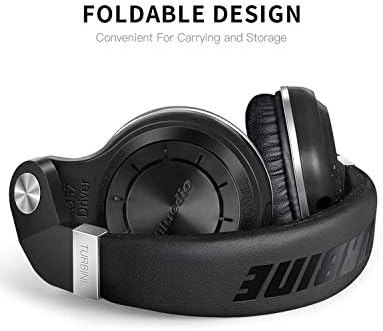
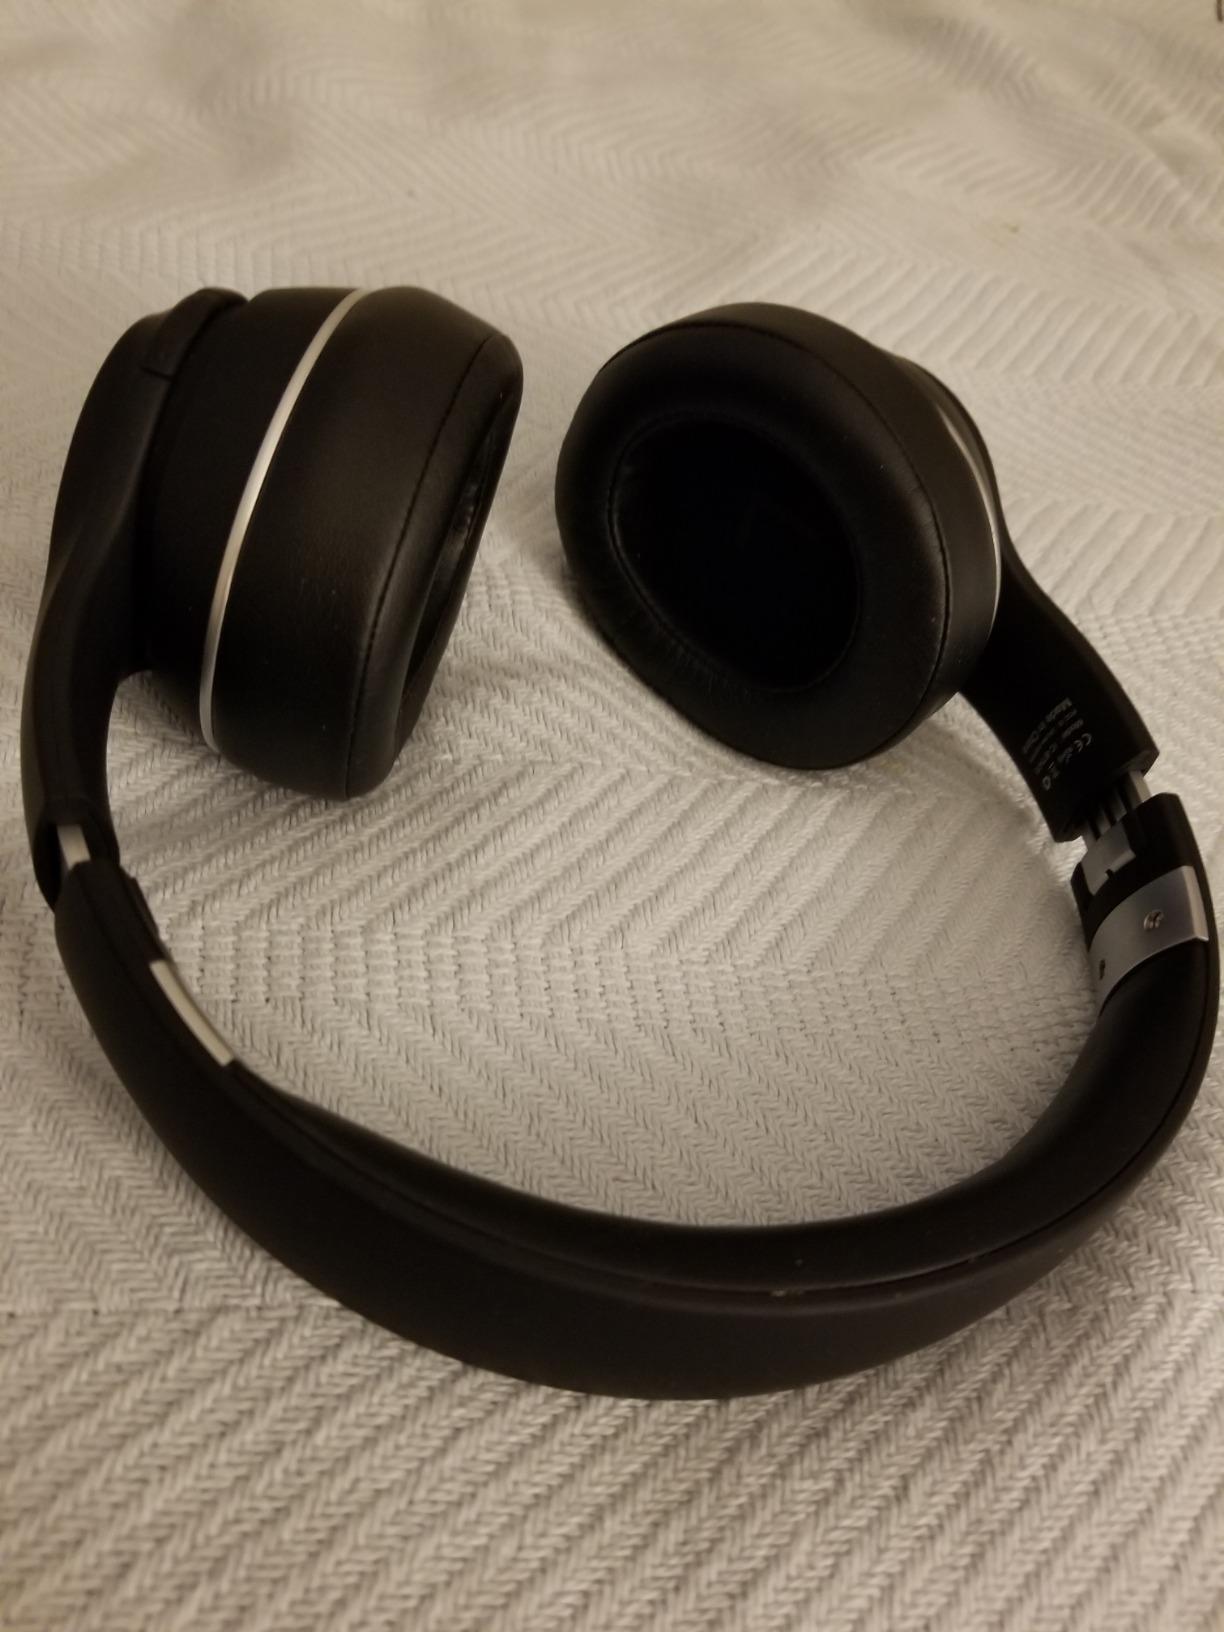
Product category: headphones
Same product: no